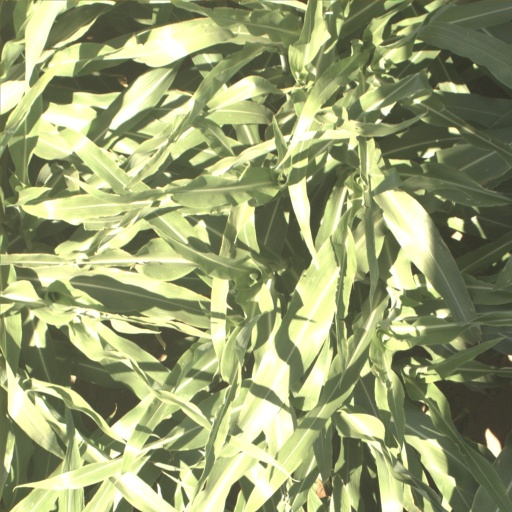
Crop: sorghum